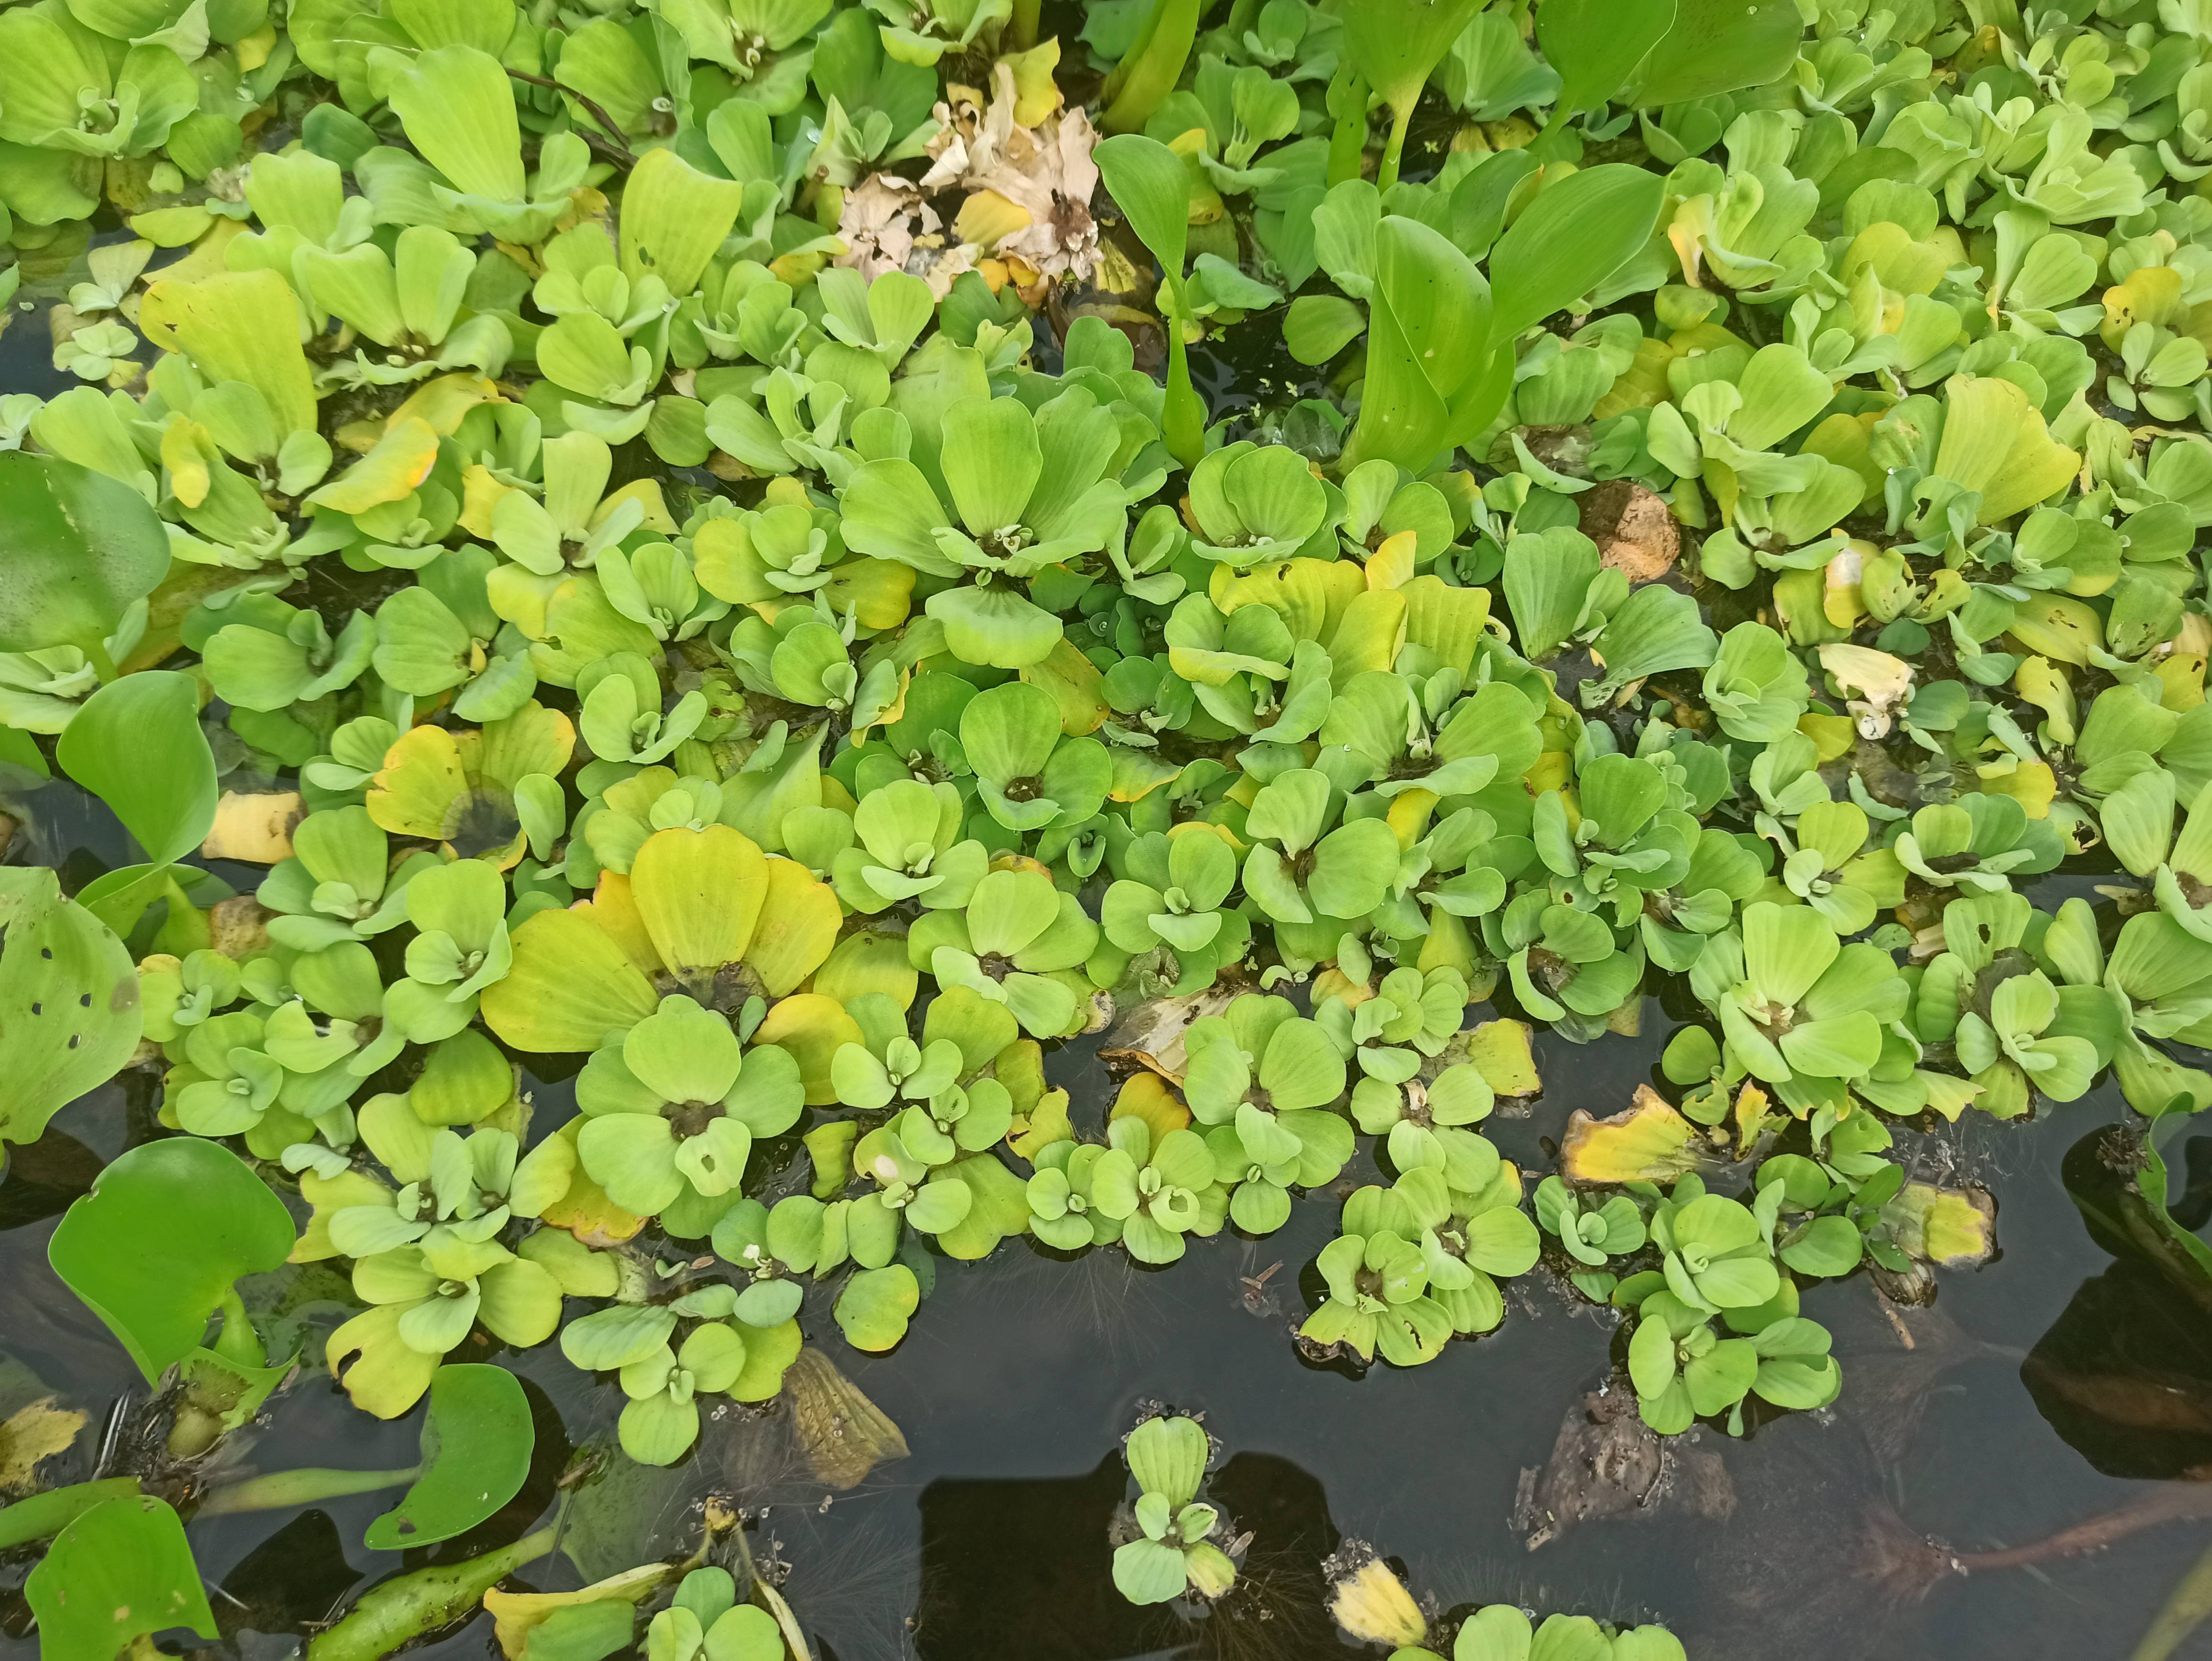
Species: Water Lettuce (Pistia stratiotes)